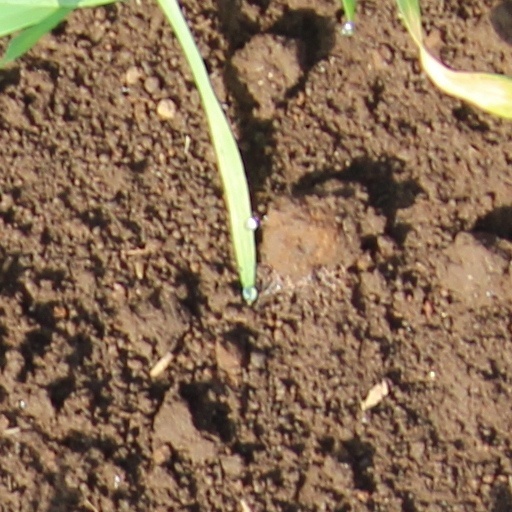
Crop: wheat